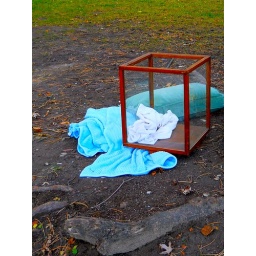
a glass and wooden box in the garbage...i took this one home...minus the towel